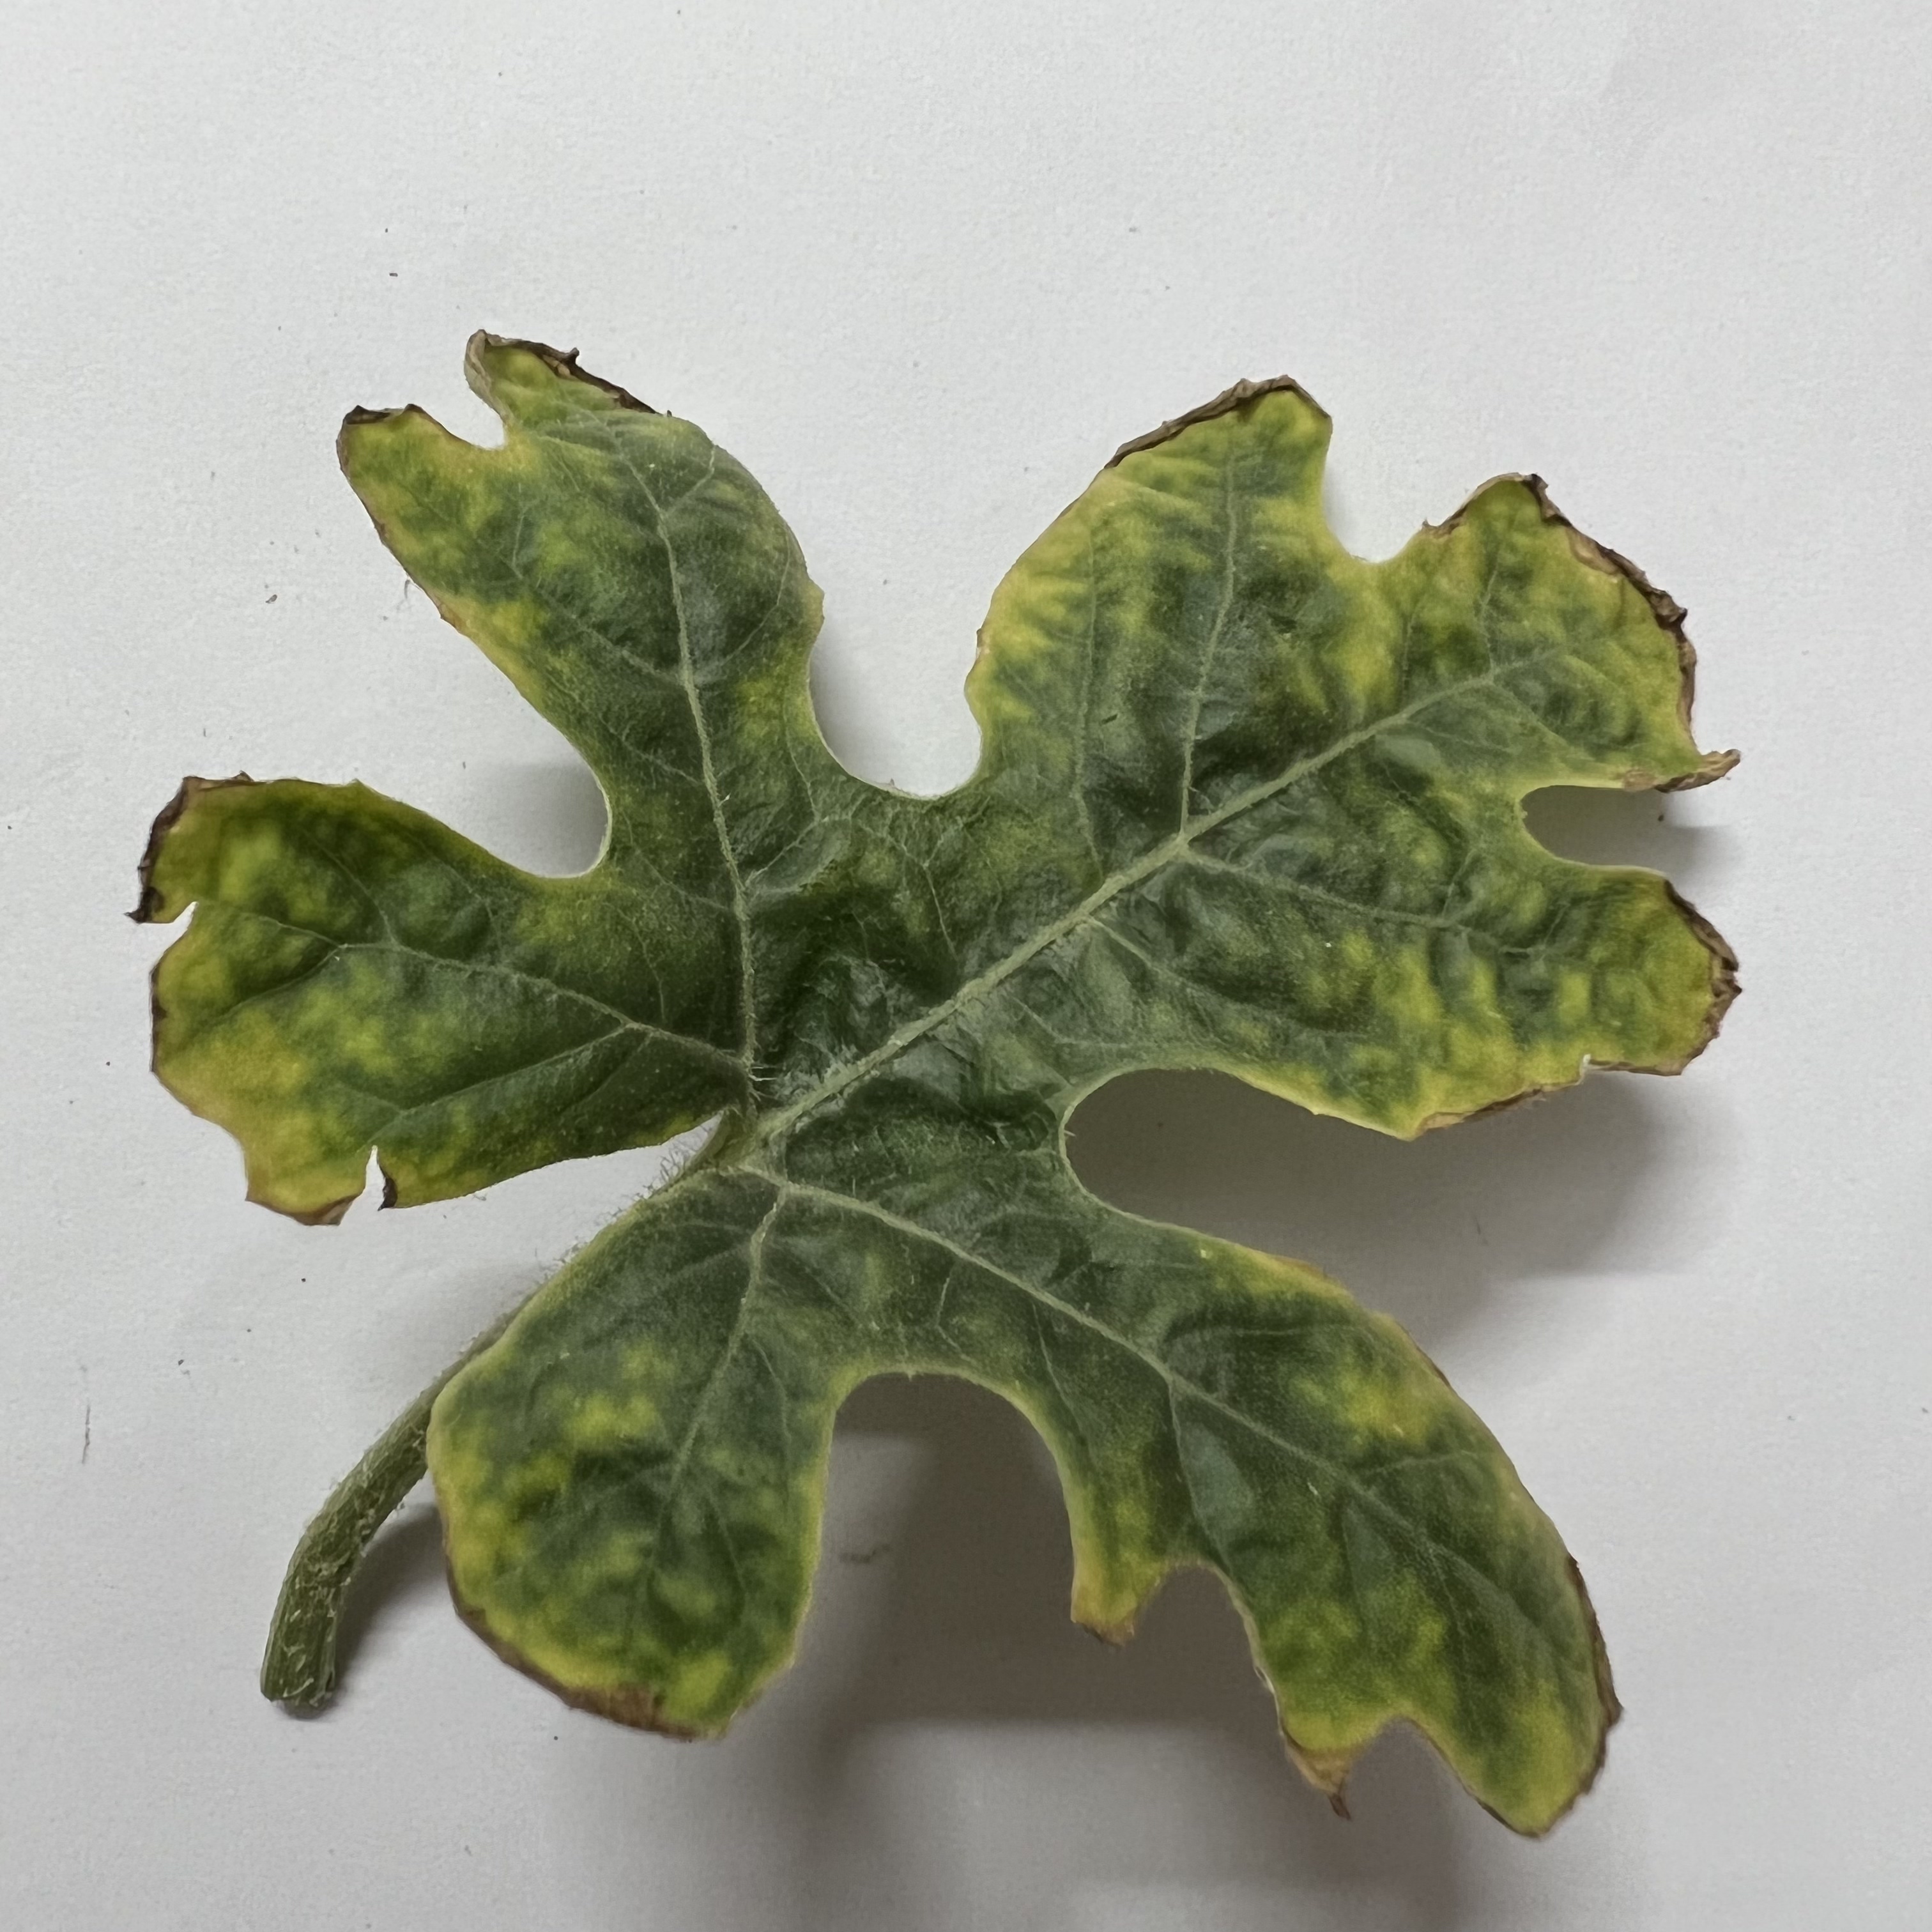
Label: Downy_Mildew